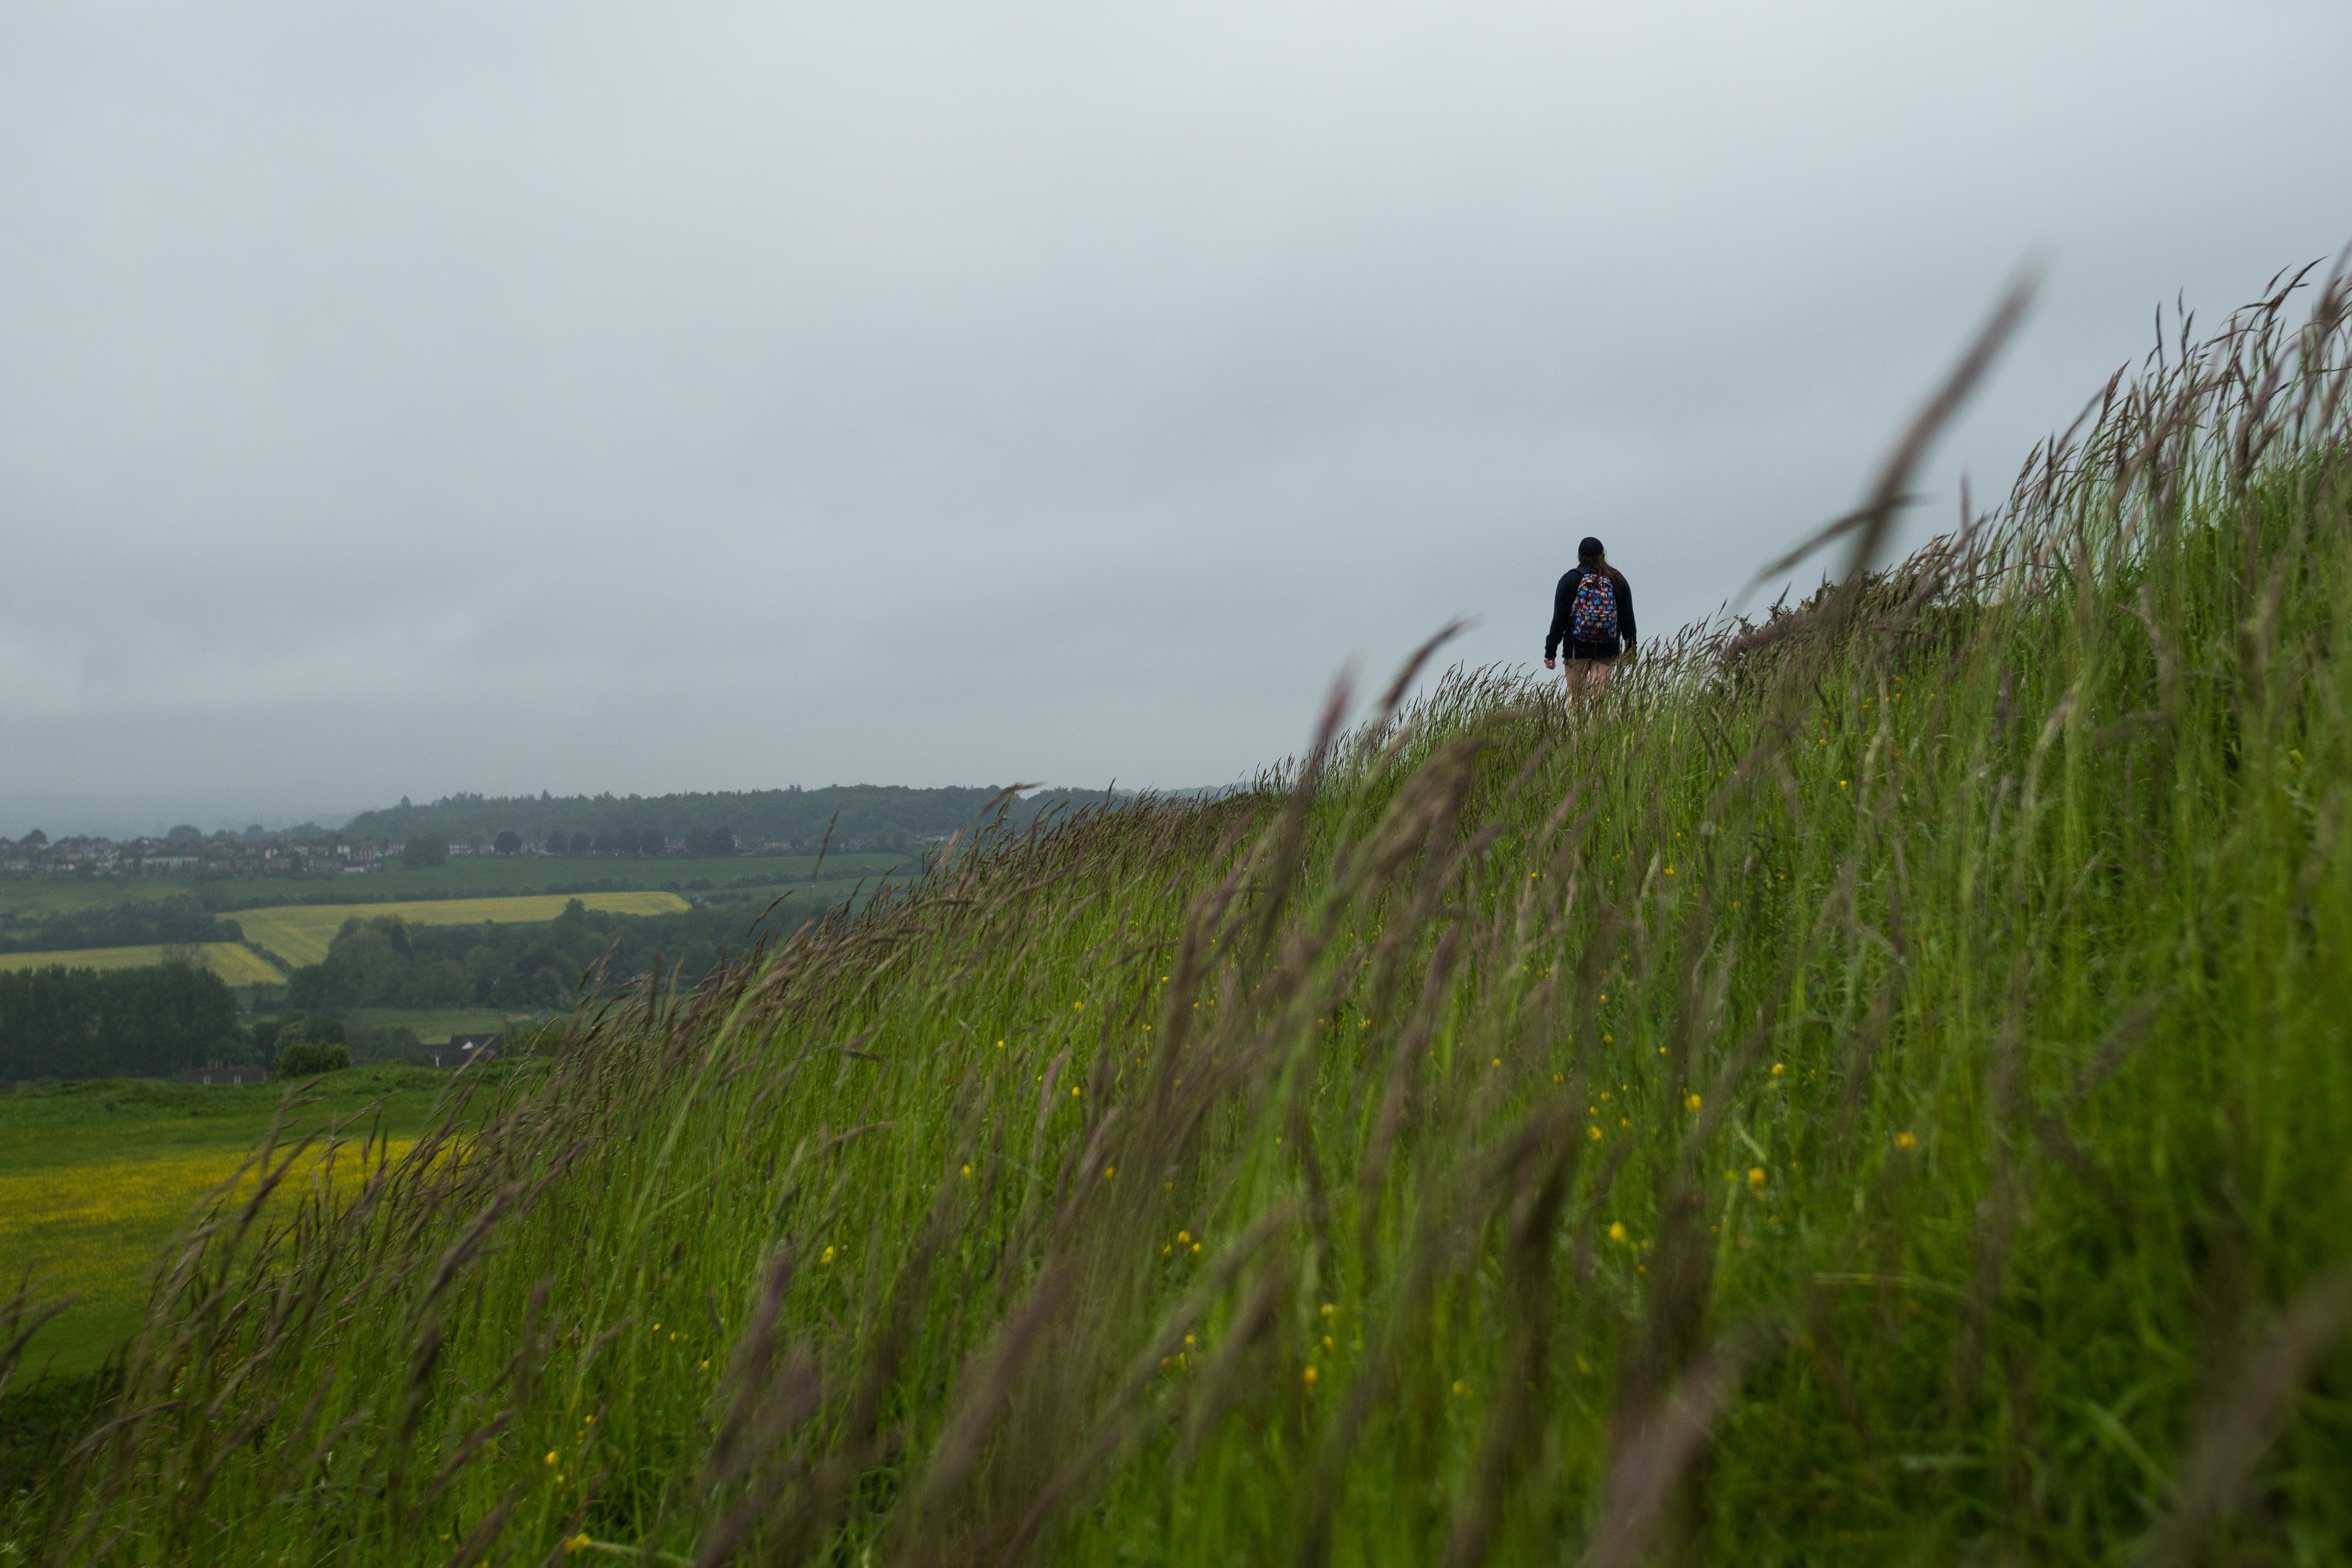
coast, nature, grass, mountain, bird, field, meadow, prairie, hill, flower, cliff, pasture, agriculture, terrain, grassland, habitat, rural area, geographical feature, grass family